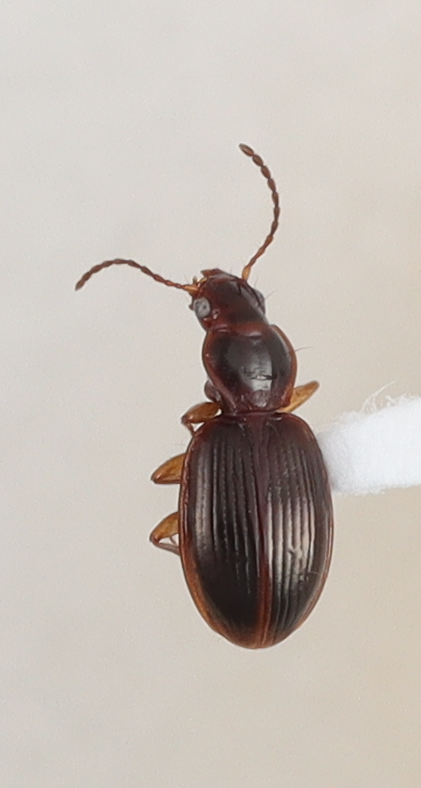
Scientific name: Mecyclothorax rufipennis
Plot: 6
Trap: W
Collected: 20241009